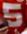
Number: 5